Cameron Mitchell (actor)

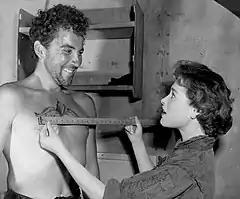
Mitchell and Bella Darvi on the set of "Hell and High Water" (1954)

In 1952, Hollywood columnist Hedda Hopper said of Mitchell, "He isn't handsome. He isn't one of the lucky-break boys or the overnight flashes. Cam has gotten there the hard way over an uphill, obstacle-ridden course".